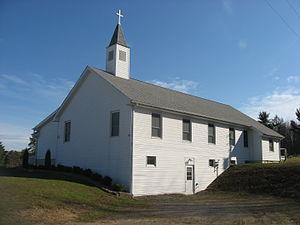
Beaver Township est un township, situé au centre du comté de Clarion, aux États-Unis. En 2010, il comptait une population de 1 761 habitants.